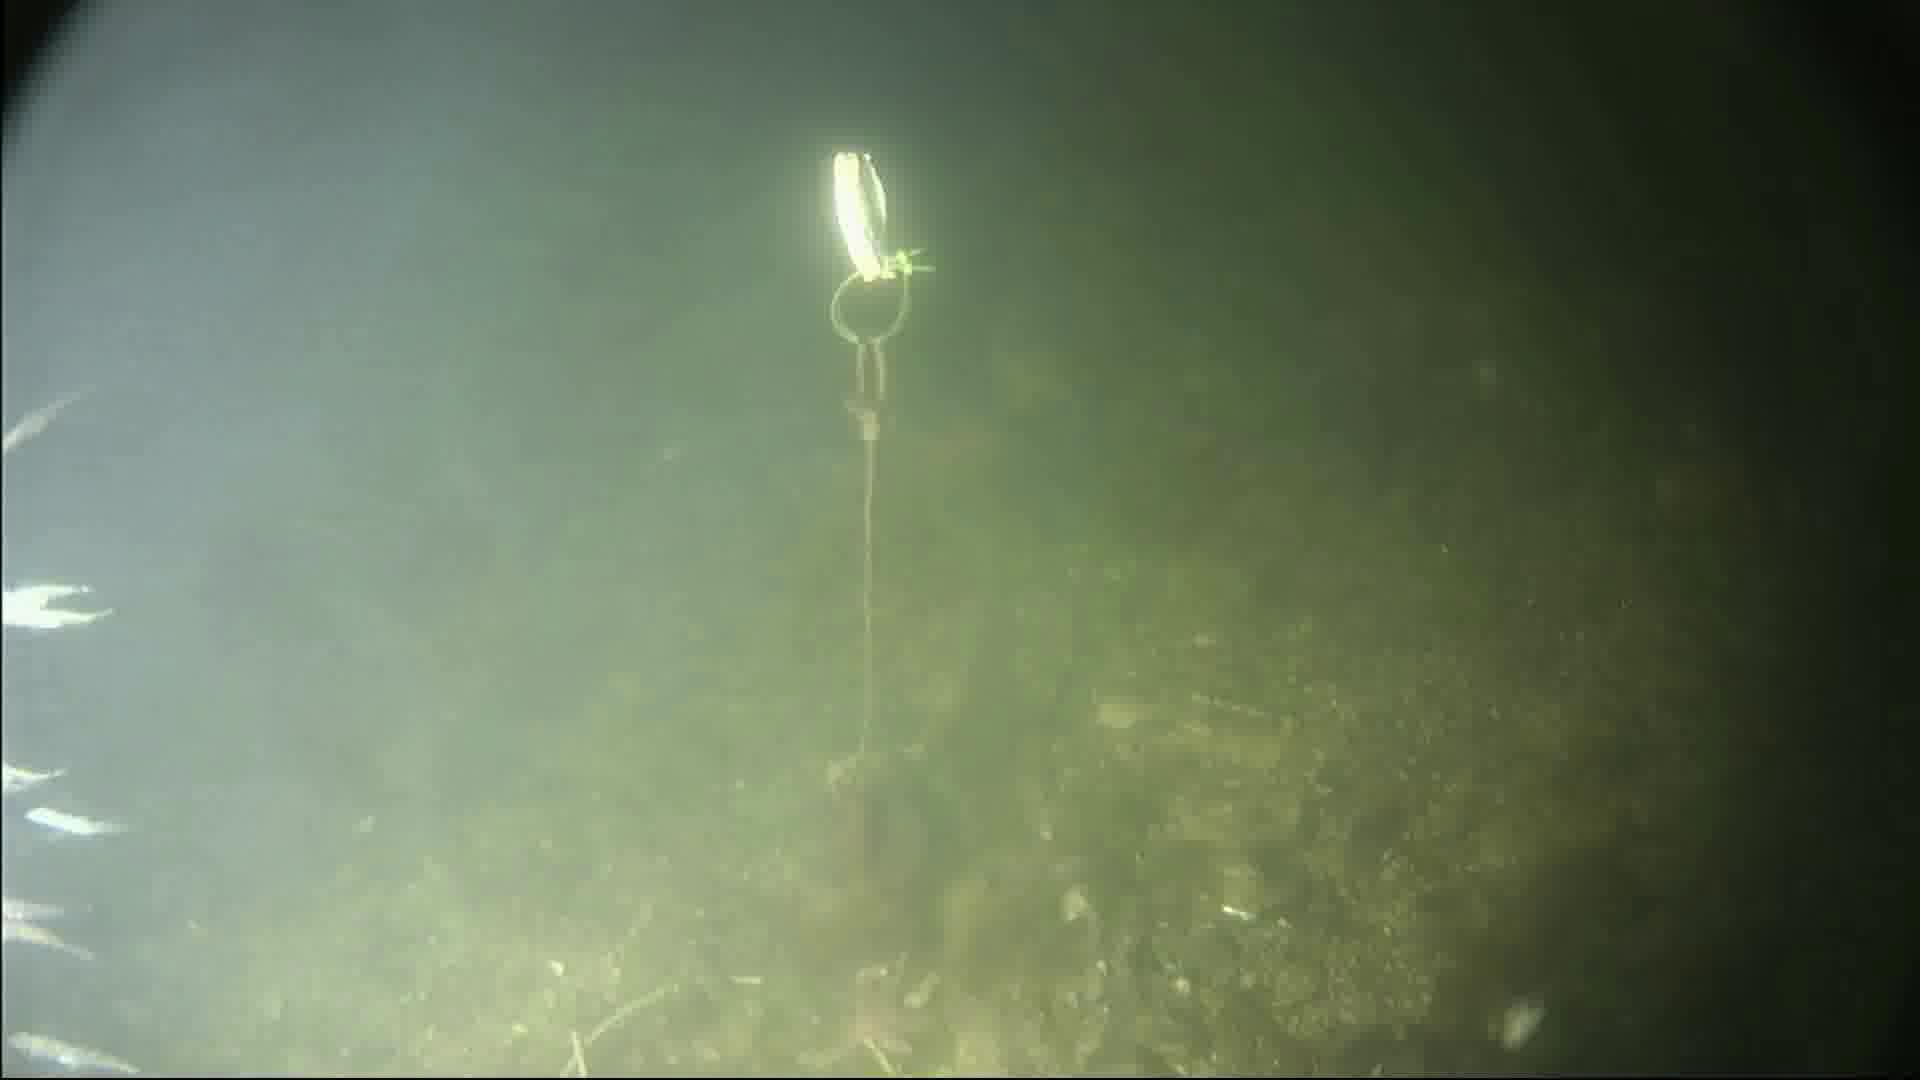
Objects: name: starfish
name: crab
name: small_fish